Juan de Iriarte

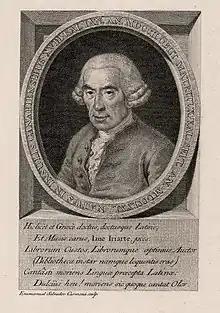

Juan de Iriarte (sometimes y Cisneros) (15 December 1702–23 August 1771) was a Spanish writer, translator, Hellenist, and Latinist. He was the uncle of poet and playwright Tomás de Iriarte, diplomat Bernardo de Iriarte, and diplomat .